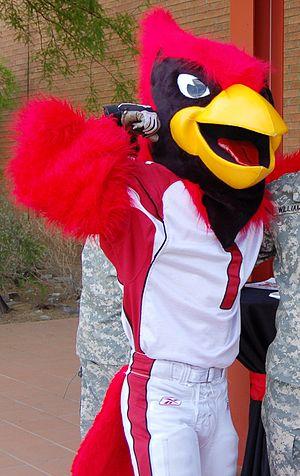
Ce qui suit est une liste des mascottes de la National Football League de chaque équipe :